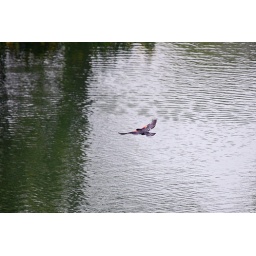
Amanda, Brody and I took a walk around the lake Saturday. Red winged black bird.